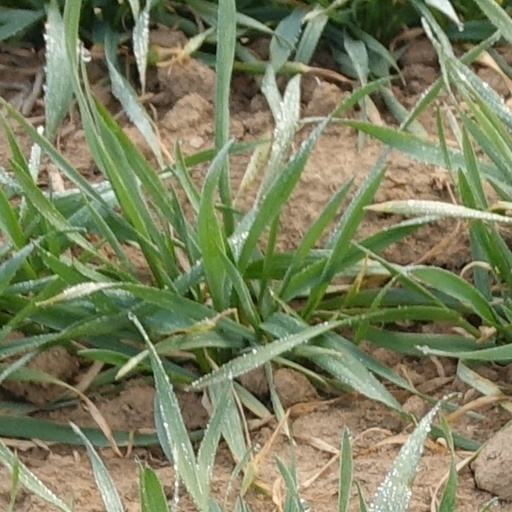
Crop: wheat